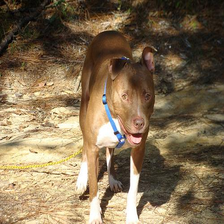
Species: dog
Breed: american pit bull terrier